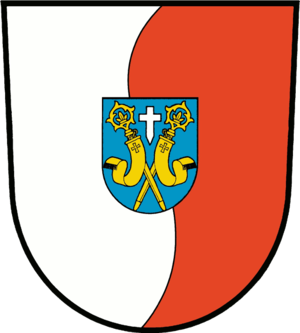
Stüdenitz-Schönermark est une commune allemande de l'arrondissement de Prignitz-de-l'Est-Ruppin, Land de Brandebourg.